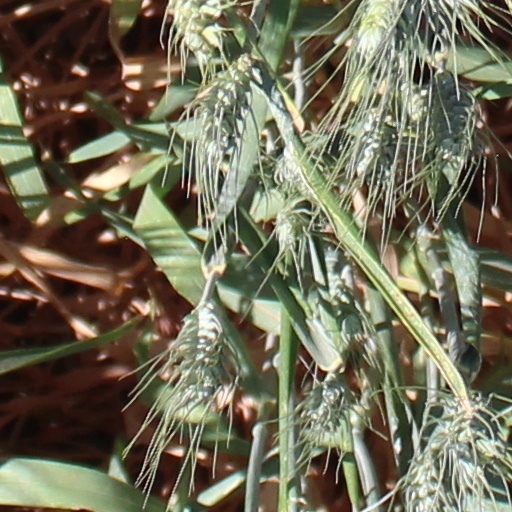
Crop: wheat